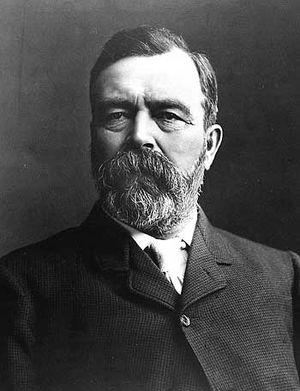
Cette page concerne des événements d'actualité qui se sont produits durant l'année 1899 dans le territoire canadien du Yukon.
William Ogilvie est un arpenteur du dominion canadien, un explorateur et un Commissaire du Yukon. Il fut membre de la Royal Geographical Society.